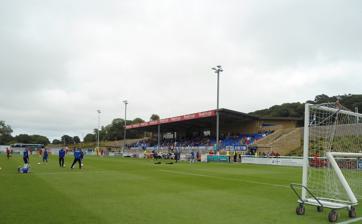
Building: Nantporth
Country: United Kingdom
Year built: 2012
Football sradium in Wales Nantporth Nantporth Stadium in 2013 Former names Normal Site Playing Fields Location Bangor, Gwynedd , Wales Coordinates 53°13′32″N 4°09′1″W / 53.22556°N 4.15028°W / 53.22556; -4.15028 Owner Bangor City Council Capacity 3,000 (1,158 seated) Surface Grass Construction Broke ground January 2008 Opened 24 January 2012 Tenants Bangor 1876 FC (2023–present) Bangor City FC (2012–2022) Llandudno FC (2022–2023) Nantporth (known as Bangor City Stadium since 2024) is an association football stadium in Bangor , Wales. It is currently used as the home ground of Cymru North side Bangor 1876 . Bangor City F.C. played between January 2012 and 2022, having moved from their previous ground, Farrar Road , that opened in the 1920s. History Previously the ground was used occasionally by Bangor University football and rugby clubs, as well as practical lectures by the university's 'Normal Site' campus, which is home to the Sports Science and Education faculties. The main pitch overlooks the Menai Strait , with views in both directions along the coast. Building work started on the new stadium in August 2011, and was completed in January 2012. the capacity was originally going to consist of a 3,000 Seater main stand until the developers pulled back on that statement after 2012 the seating has remained practically the same about the bare minimum to play low level European games The stadium was built by developer Watkin Jones as part of a joint project with Morbaine Ltd. Both companies formed a further company "Deiniol Developments" for the purpose of the Nantporth construction and the development of the football club's former home at Farrar Road into an Asda supermarket. The work was undertaken on behalf of Bangor City Council, the site owners. Under this agreement the developers installed 805 seats in the main stand. The club have installed a further approximate 300 seats in the Menai Stand on the opposite side of the pitch. A planning application has been submitted for further seating to be installed. Bangor City hoped to take the overall seating to over 1,500 in time for Bangor to play any European matches there at the end of the 2012–13 season should they qualify. In 2015 the installation of a full-size astro-turf training pitch on the same site was completed. In March 2015 Bangor looked into adding a 500 rail seat stand behind the Menai Bridge End as well as previous and ongoing plans for covered terracing behind both the goals In January 2019, the water and electric supply to the stadium was cut off due to an outstanding debt of £25,000 and the club had to play at Maesdu Park in Llandudno instead. It was announced in August 2022 that the club had surrendered its lease on the stadium. On July 6 2024, former Everton and Scotland striker Graeme Sharp officially opened the new Bangor City Stadium, just before the Bangor 1876 match against FC United of Manchester. The event marked a significant moment for the community and the future of football in Bangor. Including taking steps towards becoming the first net-zero football stadium in Wales as well as a renewed plan of possible catigory 3 status in the far future among other things. Attendances The five largest attendances for Bangor City in League, Cup or European matches at Nantporth have been: Date Competition Opposition Attendance 26 January 2019 Welsh Cup Caernarfon Town 2,486 18 May 2014 Welsh Premier League play-offs Rhyl 1,442 6 July 2017 UEFA Europa League Lyngby BK 1,089 5 July 2012 UEFA Europa League FC Zimbru 1,022 26 August 2013 Welsh Premier League Rhyl 918 There was also a crowd of over 1,200 for the first game, a North Wales Coast Challenge Cup match for Bangor against Caernarfon Wanderers on 24 January 2012 and a crowd of over 1,000 for the North Wales Coast Challenge Cup Final against Caernarfon Town on 13 May 2014 and another crowd of over 1000 against Caernarfon Town on the 8th of September 2015. There are however, no official figures published for these matches and they are considered minor cup matches.  A friendly match against Liverpool F.C. under-23 on 4 January 2017 brought in an attendance of 2,006. On 26 January 2019, Bangor hosted Caernarfon Town in the Welsh Cup fourth round and lost 2–1. This attracted 2,486 spectators, the largest in any Welsh Cup game for over 20 years. The stadium also hosts men's and women's football biennially as part of the Varsity Series tournament between Bangor University and Aberystwyth University , as well as European matches and Welsh Cup finals like Caernarfon v Crusaders in 2024 with a crowd of 1,088 and even more at the match against legia Warsaw. Sponsors Period Sponsor Stadium name 2012–15 The Book People The Book People Stadium 2015–17 Bangor University Bangor University Stadium 2017–19 Vaughan Sports Management VSM Stadium 2019 EUROGOLD The EUROGOLD Stadium References